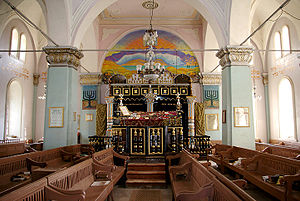
Georgiske jøder / Historie / Samtidens Georgien
Den gamle synagoge i On.i
Georgiske jøder stammer fra landet Georgien i Transkaukasus og kan spore deres indvandring til landet tilbage til tiden for det babylonske fangenskab i 500-tallet f.Kr. Det omfatter ikke den omfattende andel af askenasiske jøder, som stammer fra andre lande i Østeuropa.